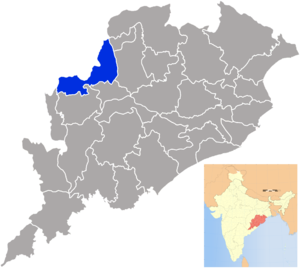
Le district de Bargarh est un district de l'état de l'Odisha, en Inde.